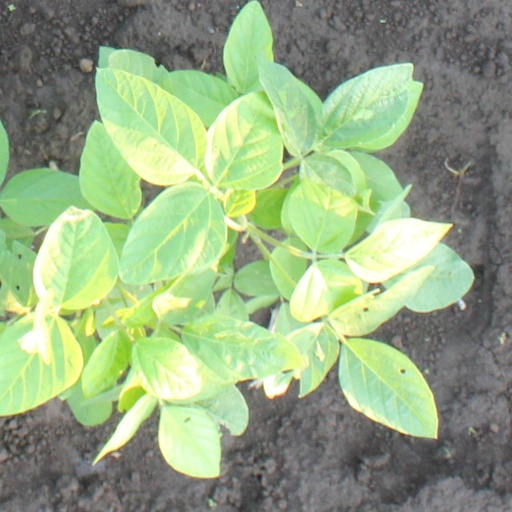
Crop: soybean